2016 Summer Olympics

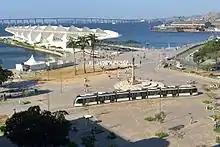
Mauá Square, with the Museum of Tomorrow, designed by Santiago Calatrava, and the light rail.

Rio's historical downtown underwent an urban waterfront revitalization project known as "Porto Maravilha", covering in area. The project aimed to redevelop the port area, increase the city center's attractiveness, and enhance Rio's competitive position in the global economy.